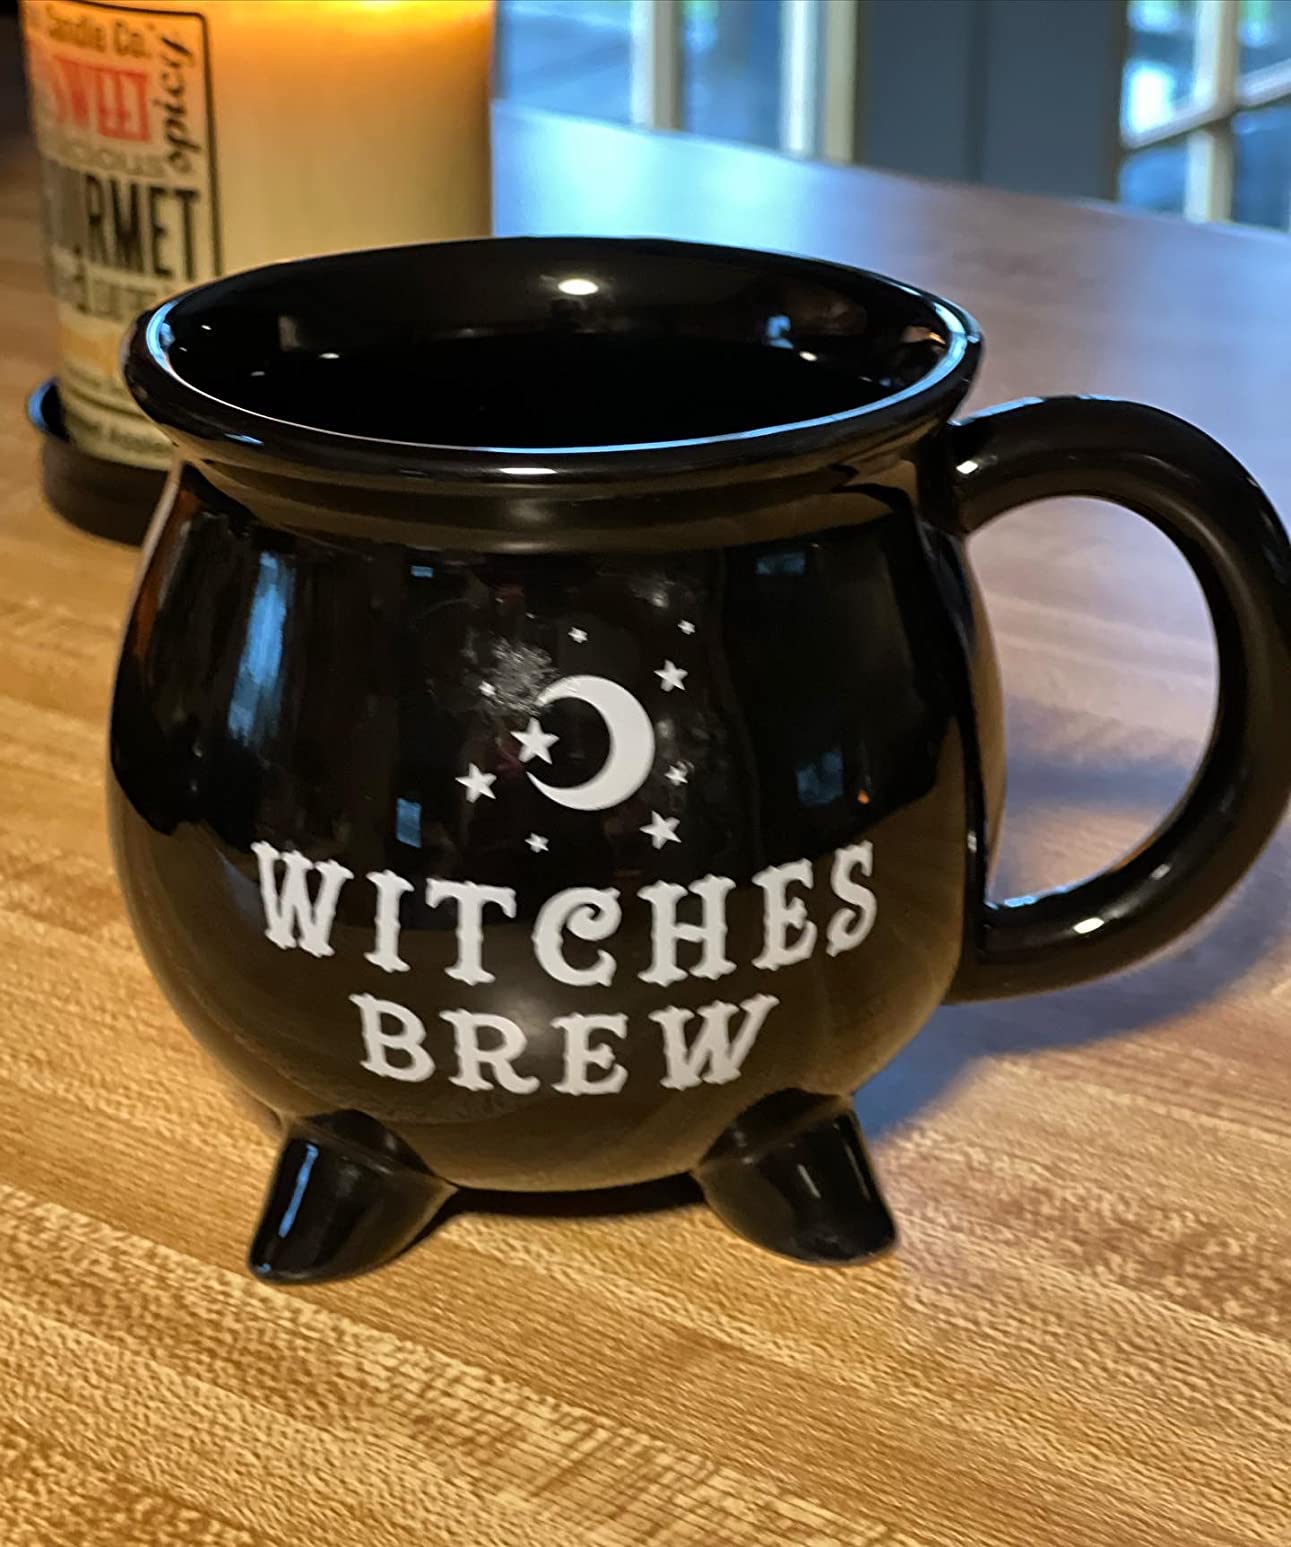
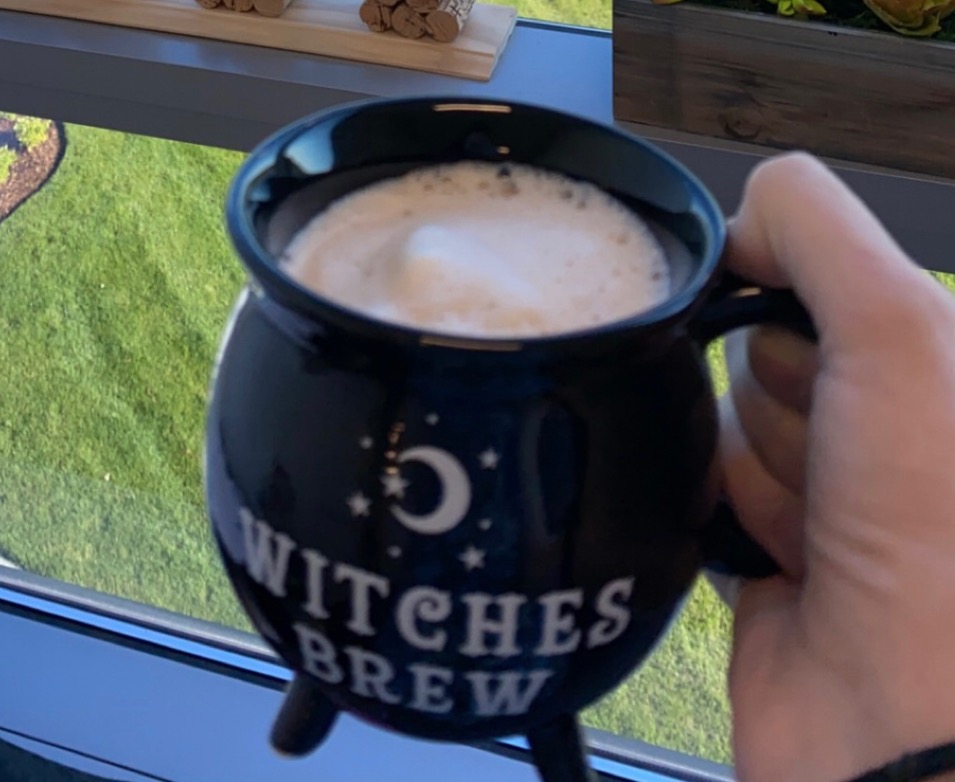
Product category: items_mug
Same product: yes